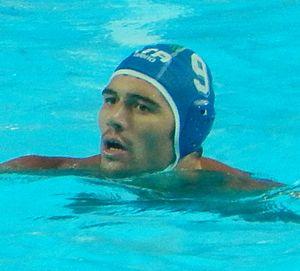
Niccolò Gitto est un joueur de water-polo italien, défenseur de la Pro Recco.